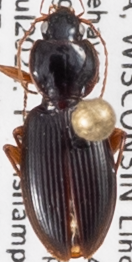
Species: Synuchus impunctatus
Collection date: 2021-07-20
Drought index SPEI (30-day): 0.184
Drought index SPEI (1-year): -0.074
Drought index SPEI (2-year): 1.13